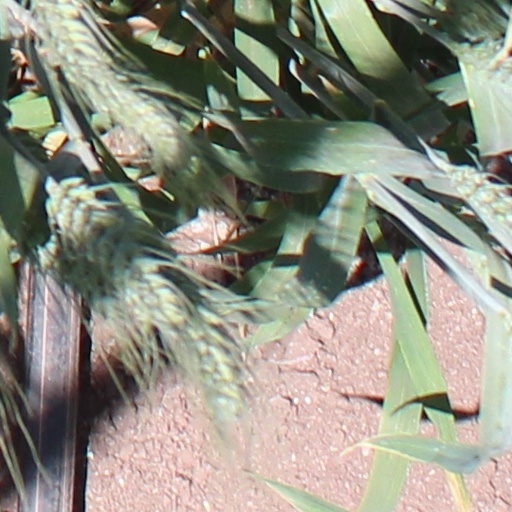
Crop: wheat